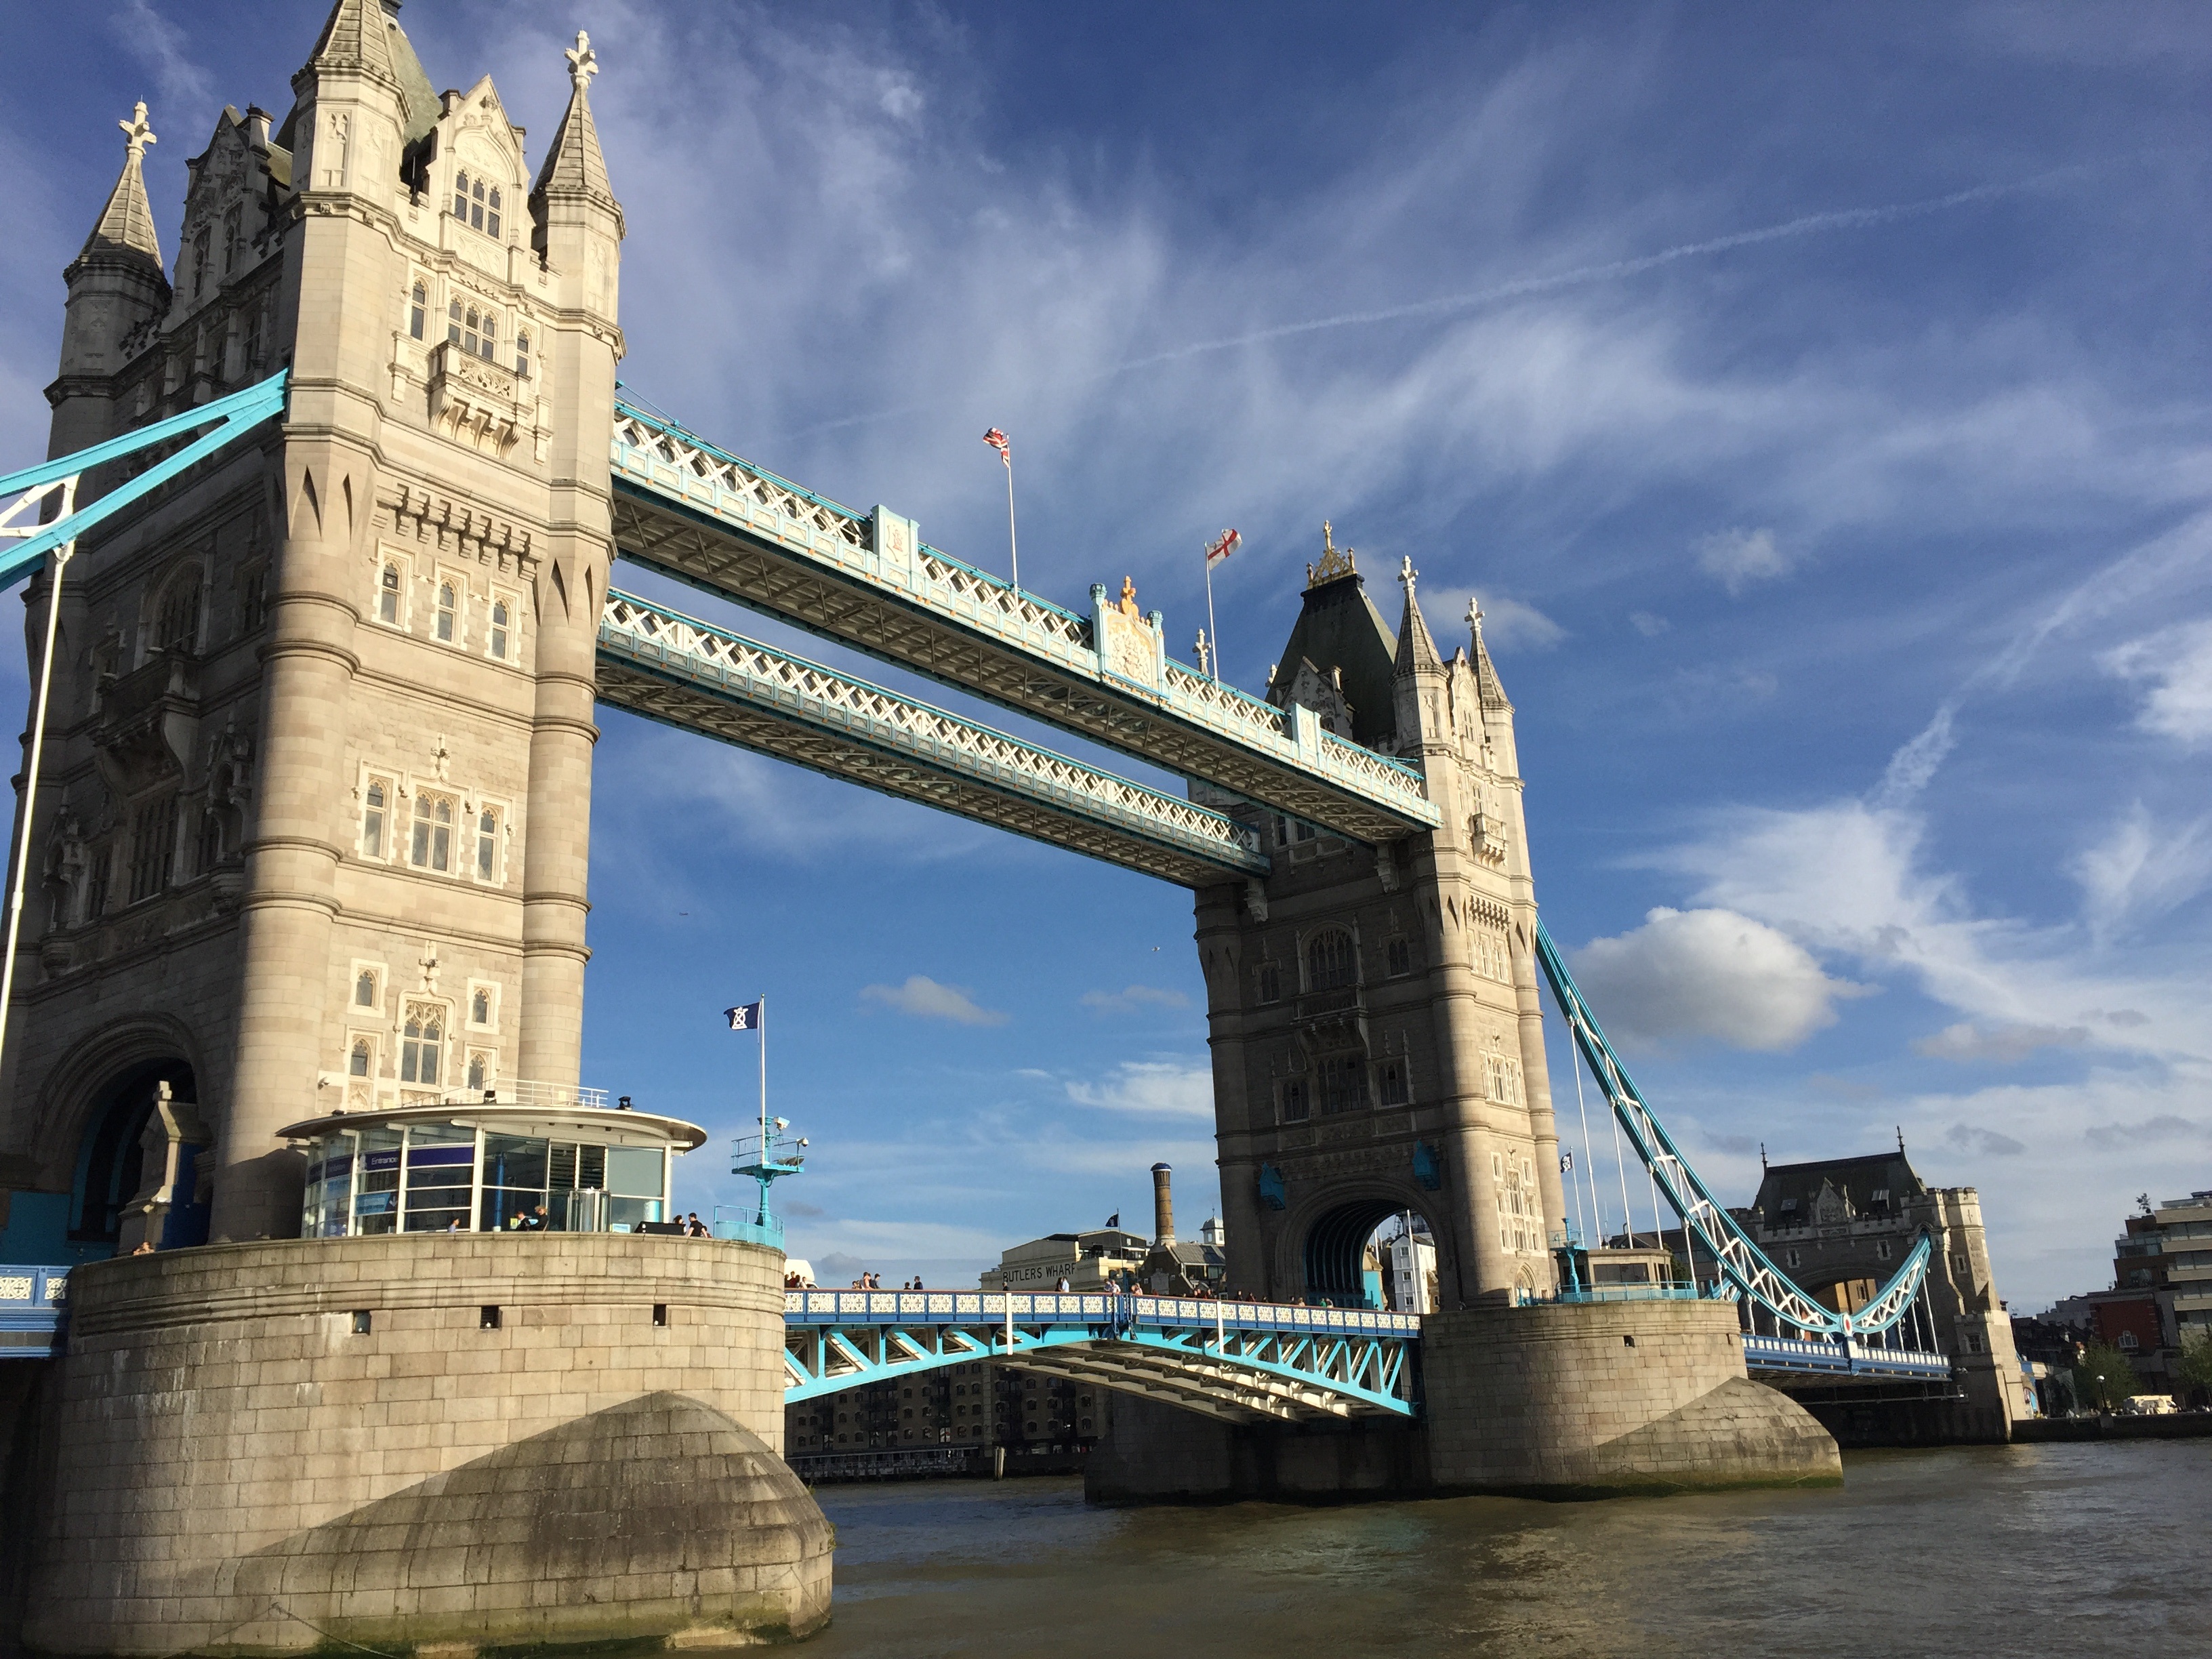
water, architecture, sky, bridge, night, building, city, river, cityscape, tourist, travel, dusk, europe, tower, landmark, sightseeing, blue, attraction, tourism, tower bridge, waterway, london bridge, uk, england, capital, london, great, british, history, famous, britain, united, kingdom, thames